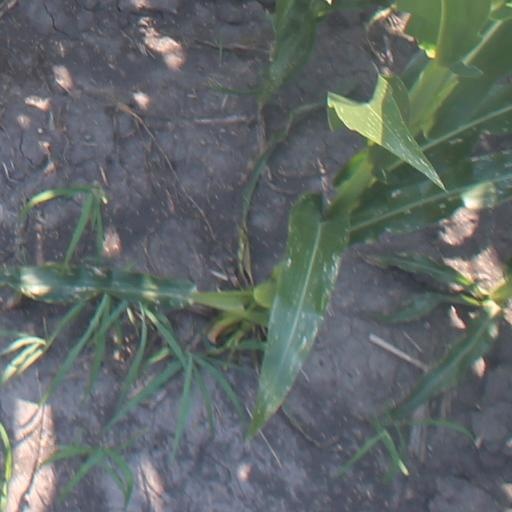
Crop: maize; corn